Acoustic resonance

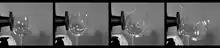
Breaking glass with sound using resonance

This is a classic demonstration of resonance. A glass has a natural resonance, a frequency at which the glass will vibrate easily. Therefore the glass needs to be moved by the sound wave at that frequency. If the force from the sound wave making the glass vibrate is big enough, the size of the vibration will become so large that the glass fractures. To do it reliably for a science demonstration requires practice and careful choice of the glass and loudspeaker.